Hunter Valley wine

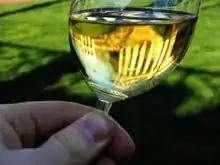
Chardonnay production in the Hunter Valley was a major part of the Australian wine boom of the 1990s.

In the 1960s, a Sydney wine merchant named Leo Buring began marketing the first commercially successful Hunter Valley Semillon under the label "Rhine Gold". In 1971, Murray Tyrrell released Australia's first commercial bottling of Chardonnay which signalled the beginning of the Australian Chardonnay craze. According to wine experts Hugh Johnson and Jancis Robinson, Tyrrell's Vat 47 Hunter Valley Chardonnay was the wine that "launched a million bottles." From 1956 to 1976, plantings in the Hunter Valley grew from to over . Despite a slight reduction during the global recession of the 1980s, the Australian wine boom of the 1990s pushed plantings even further to over .